Hurricane Omar

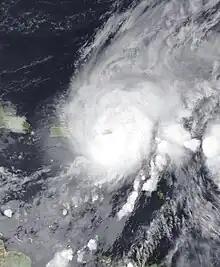
Omar near peak intensity on October 16

Hurricane Omar was a powerful tropical cyclone that took an unusual southwest to northeast track through the eastern Caribbean Sea during mid-October 2008. Forming out of a tropical disturbance on October 13, Omar initially moved slowly in the eastern Caribbean Sea. By October 15, Omar began to quickly intensify as deep convection developed around the center of circulation. Later that day, an eye developed and the storm began to accelerate to the northeast. Early on October 16, Omar reached its peak intensity with maximum winds of and a barometric pressure of . Shortly after, the hurricane rapidly weakened to Category 1 intensity. After slightly re-strengthening the next day, Omar weakened to a tropical storm before degenerating into a non-convective low pressure area. The remnants of Omar persisted until October 21, at which time they dissipated to the west of the Azores.